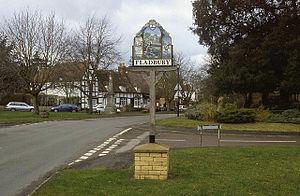
Fladbury est un village et une paroisse civile du Worcestershire, en Angleterre. Il est situé sur l'Avon, à cinq kilomètres environ à l'ouest de la ville d'Evesham. Administrativement, il relève du district de Wychavon. Au moment du recensement de 2011, il comptait 813 habitants.